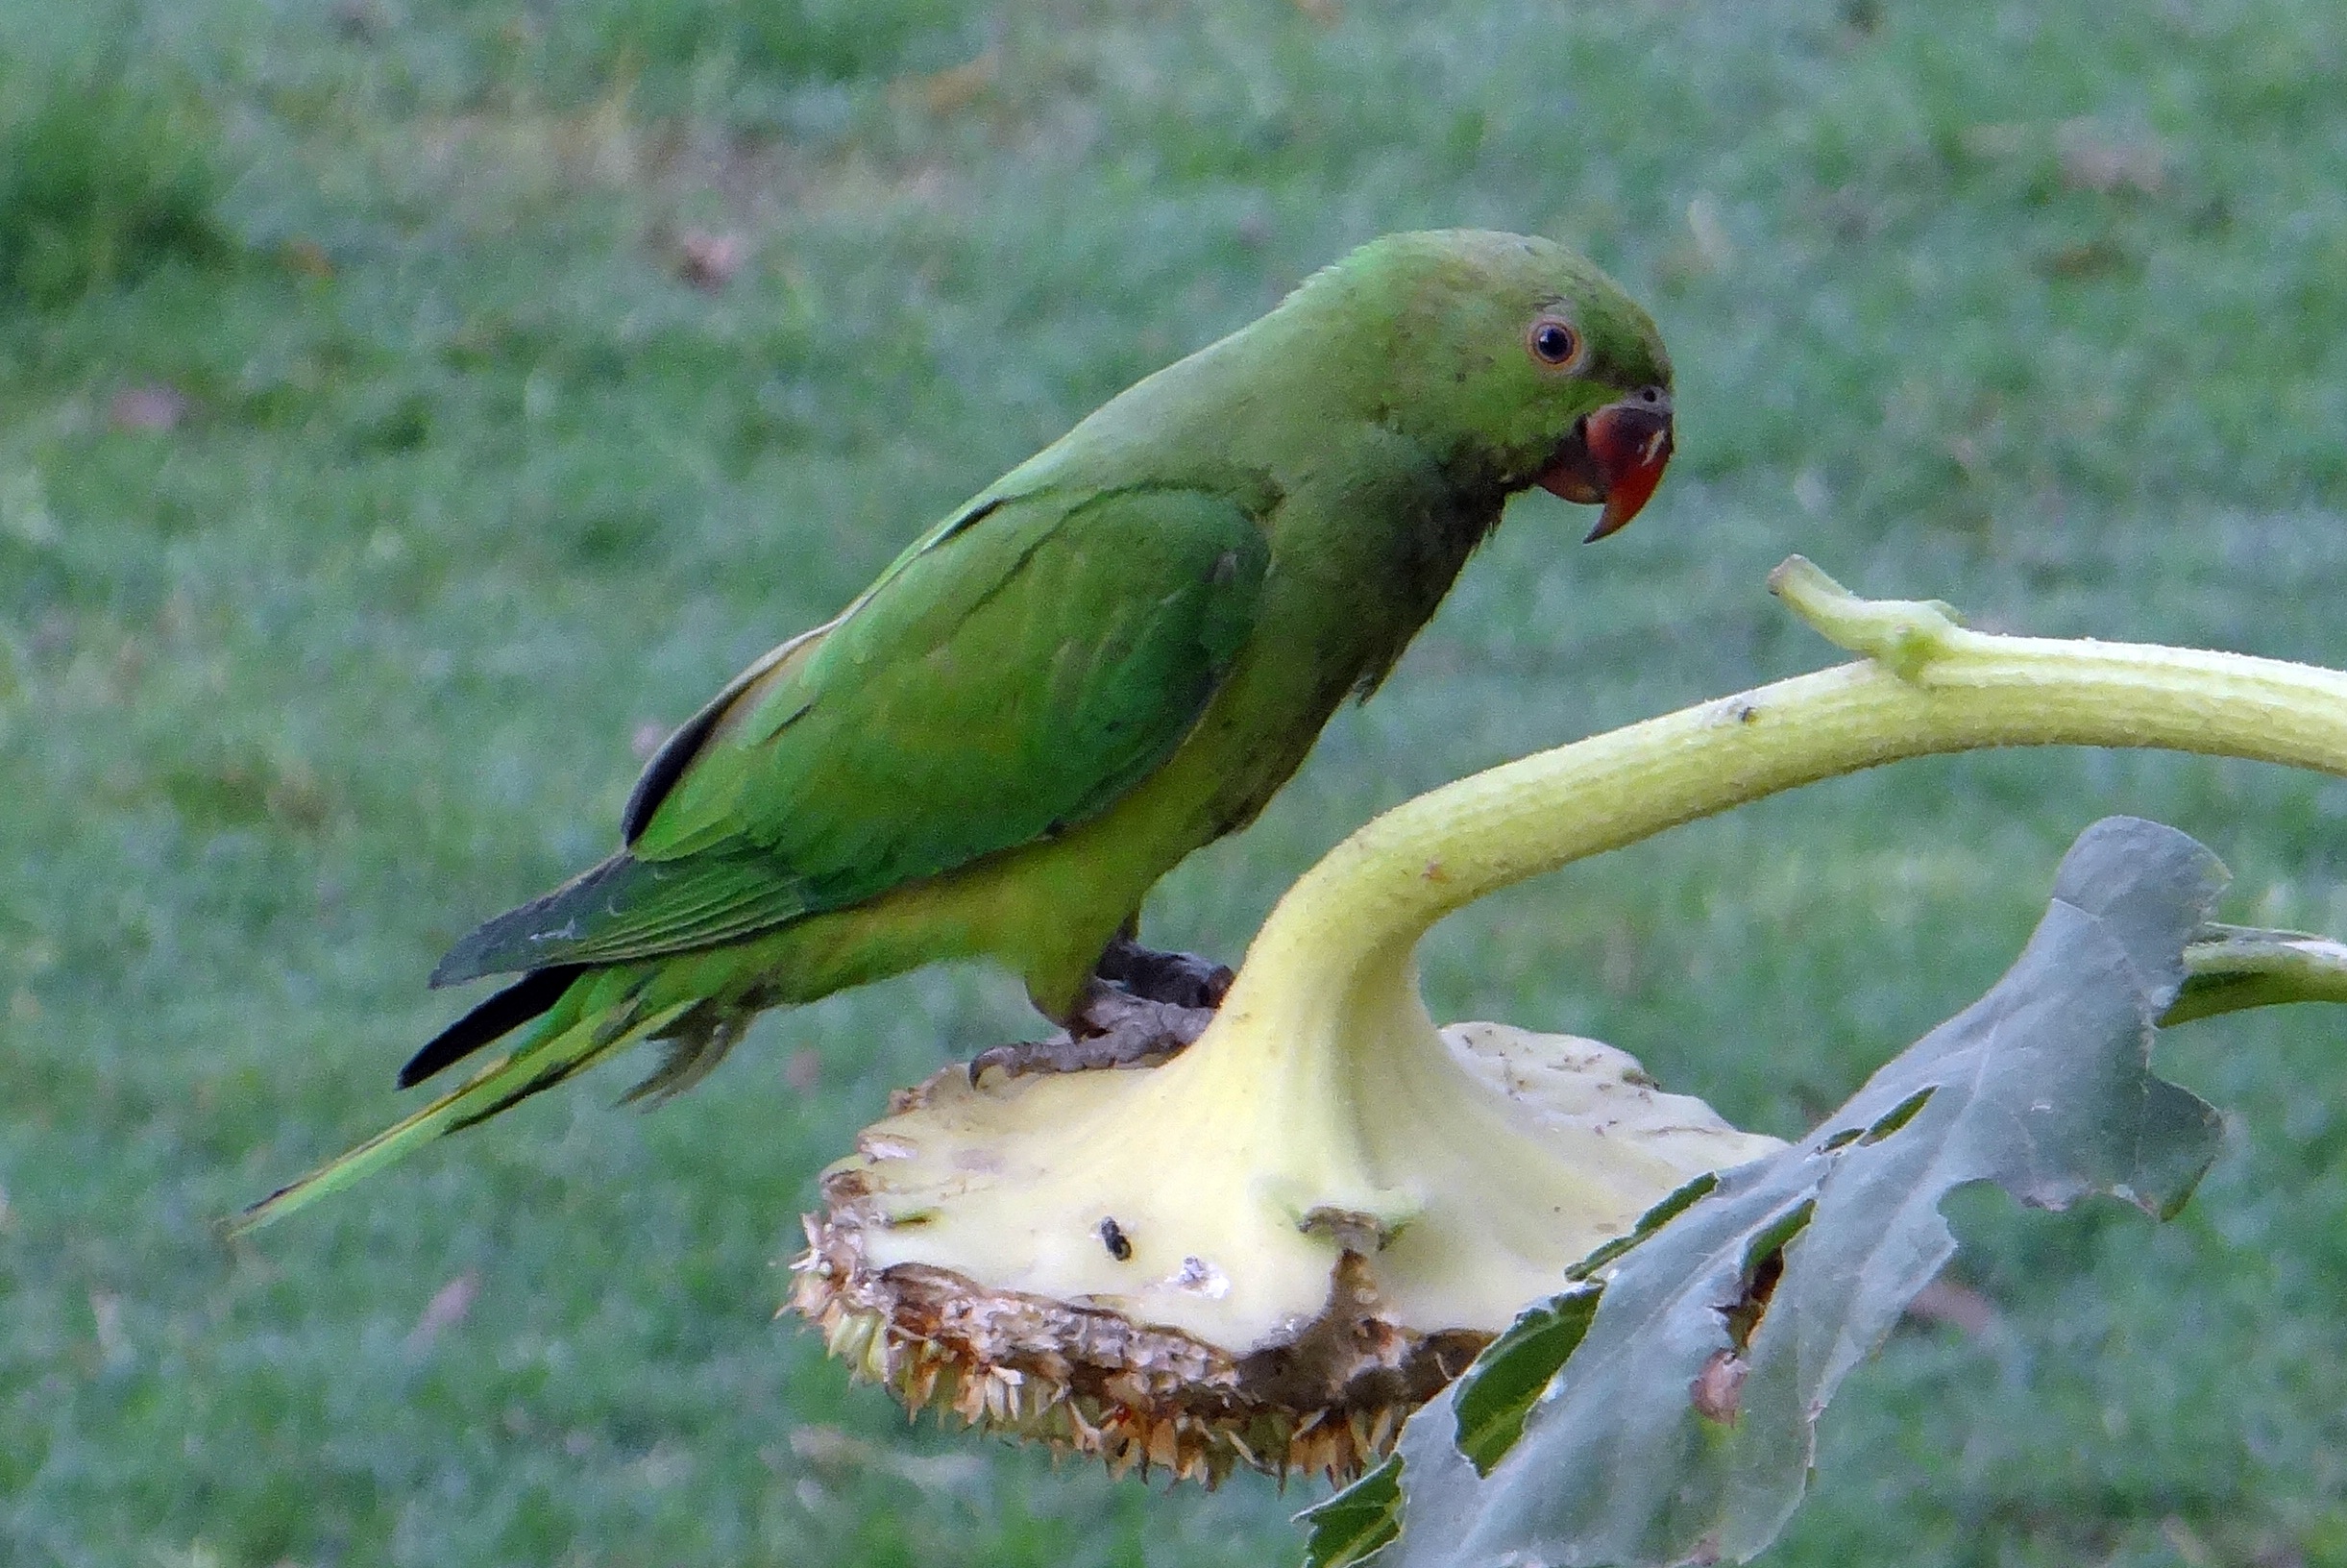
bird, wing, wildlife, green, beak, fauna, vertebrate, parrot, india, parakeet, rose ringed parakeet, common pet parakeet, psittacula krameri, ring necked parakeet